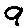
Label: 9